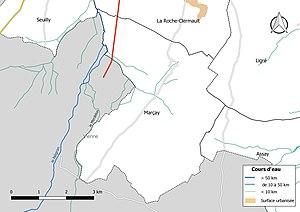
Carte du réseau hydrographique de la commune de fr:Marçay (Indre-et-Loire) (France).
Marçay est une commune française du département d'Indre-et-Loire, en région Centre-Val de Loire.